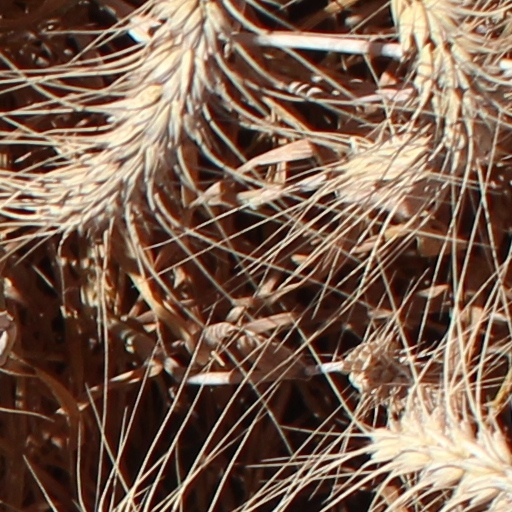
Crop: wheat